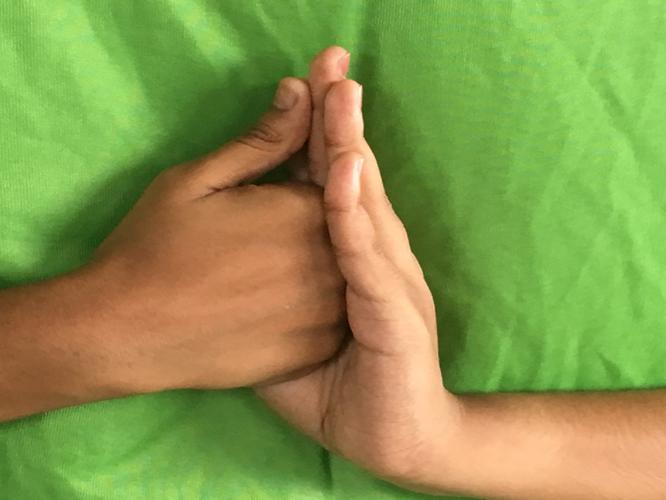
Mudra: Shanka
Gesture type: double_hand